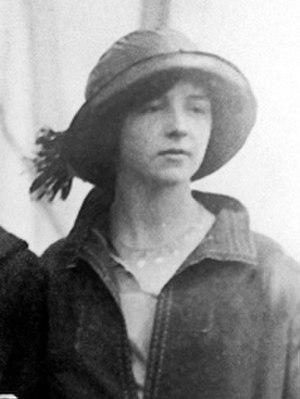
Denise-Ève Curie, née le 6 décembre 1904 à Paris et morte le 22 octobre 2007 à New York, est une pianiste, femme de lettres, journaliste, conférencière et diplomate française.
La famille Curie est une illustre famille de scientifiques. Plusieurs membres ont reçu le prix Nobel, notamment de physique, chimie ou le prix Nobel de la paix. Pierre et Marie Curie, ainsi que leur fille, Irène Joliot-Curie, et leur gendre, Frédéric Joliot, en sont les membres les plus éminents.
Cette liste présente les personnalités toujours en vie dans l'ordre décroissant de leur âge.